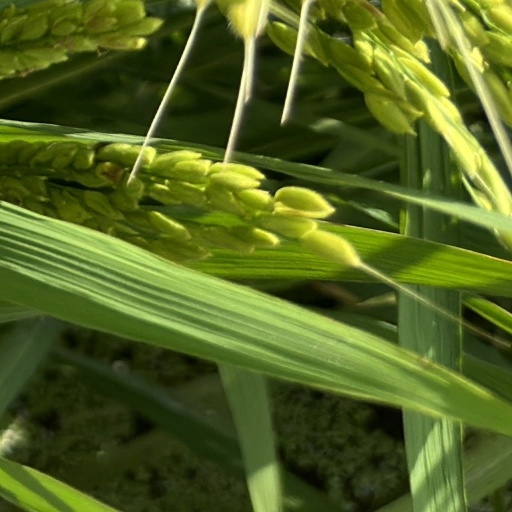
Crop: rice